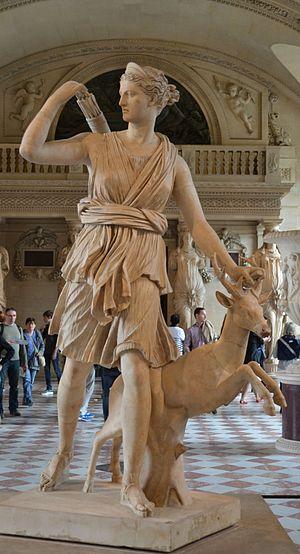
Artémis, déesse de la chasse, dite «